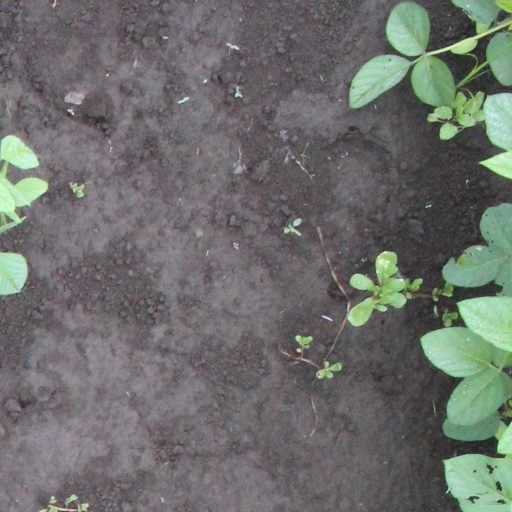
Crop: soybean